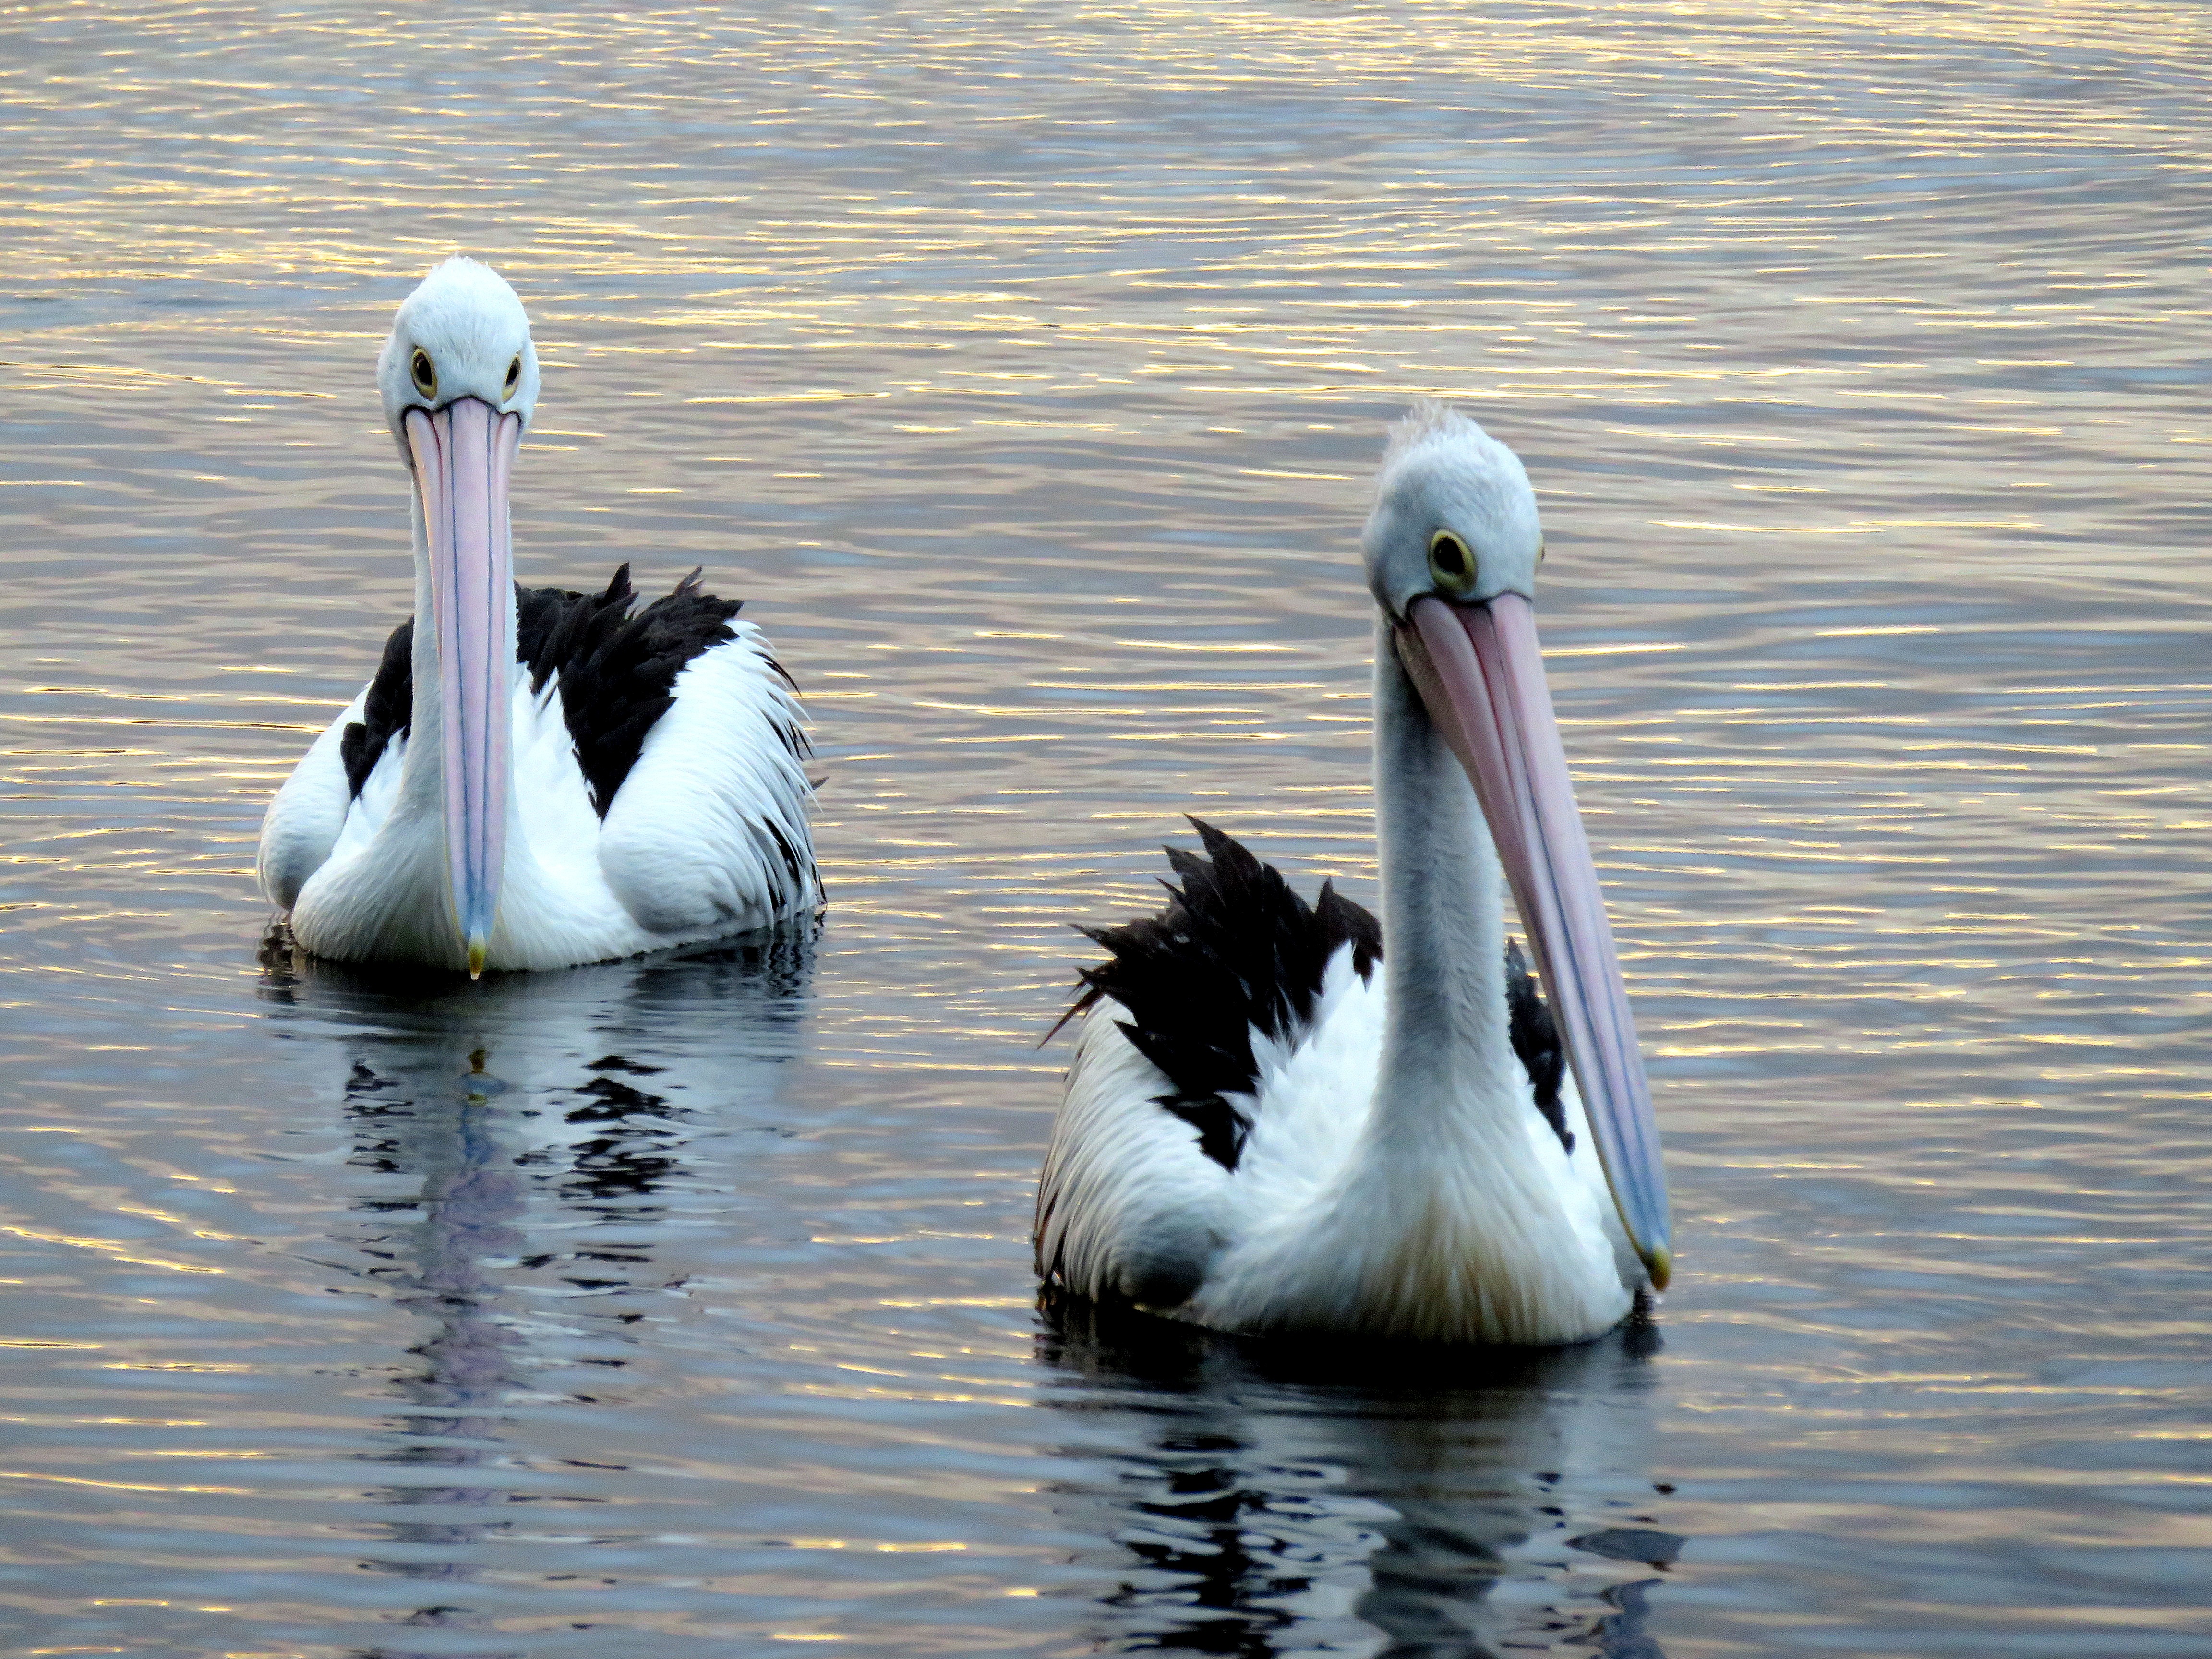
water, nature, bird, wing, lake, animal, pelican, seabird, wildlife, wild, reflection, beak, peaceful, natural, fauna, ecology, outdoors, australian, swan, vertebrate, pelicans, water bird